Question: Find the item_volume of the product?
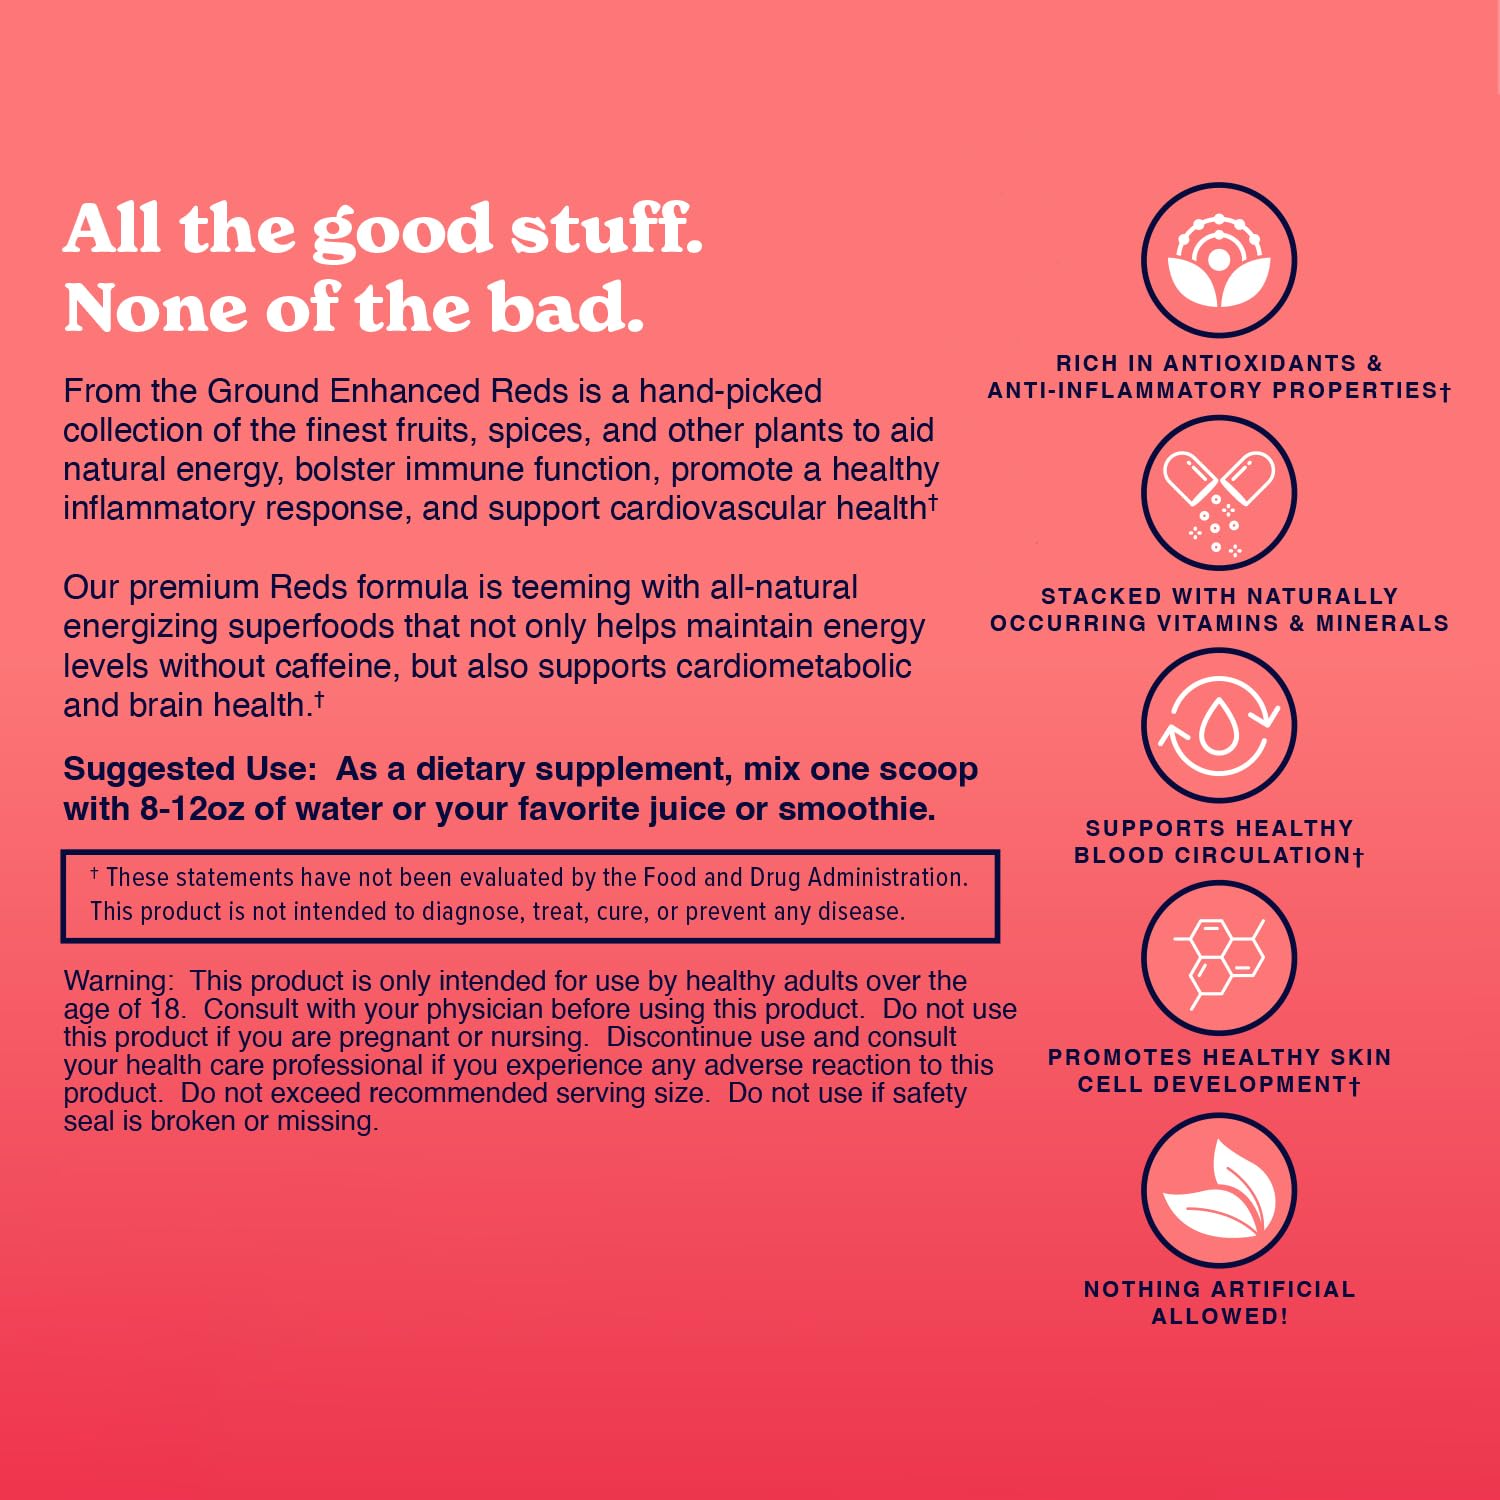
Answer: [8.0, 12.0] fluid ounce